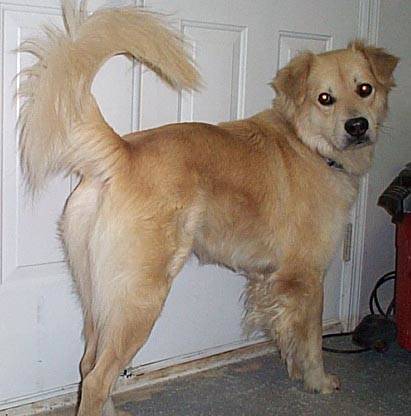
Label: dog